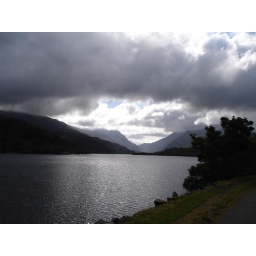
Sunlight pierces brooding clouds over the lake at Llanberis